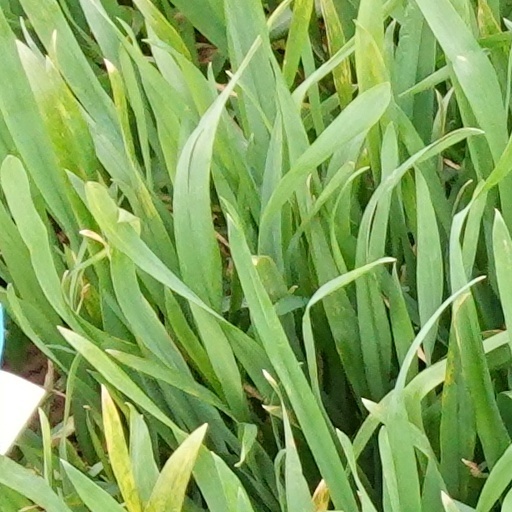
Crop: wheat